Leonid Andreyev

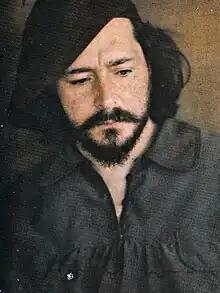
Autochrome self-portrait, published in 1912

Leonid Nikolaievich Andreyev (– 12 September 1919) was a Russian playwright, novelist and short-story writer, who is considered to be a father of Expressionism in Russian literature. He is regarded as one of the most talented and prolific representatives of the Silver Age literary period. Andreyev's style combines the elements of realist, naturalist, and symbolist schools in literature. Of his 25 plays, his 1915 play "He Who Gets Slapped" is regarded as his finest achievement.